S. Anantharamakrishnan

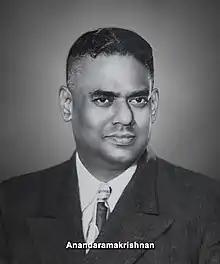

Sivasailam Anantharamakrishnan (1905 – 18 April 1964), affectionately called J, was an Indian industrialist and business tycoon who founded and led the Amalgamations Group of industries from 1945 to 1964.